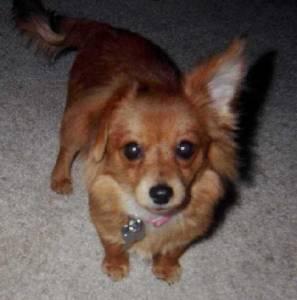
Breed: pomeranian